Krzysztof Grabczuk

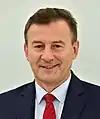
Grabczuk in 2019

Krzysztof Grabczuk (born 22 April 1962) is a Polish politician serving as a member of the Sejm since 2019. From 2008 to 2010, he served as marshal of Lublin Voivodeship. From 2002 to 2006, he served as mayor of Chełm.